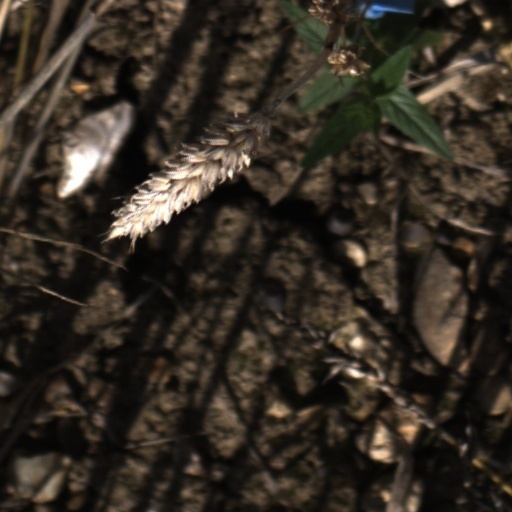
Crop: wheat